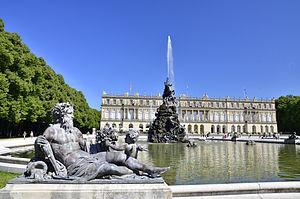
La maison de Wittelsbach est une famille souveraine d'Allemagne occidentale, l'une des plus anciennes et des plus puissantes du Saint-Empire romain germanique. Elle a régné en particulier sur la Bavière et sur le Palatinat, et a donné des souverains au Saint-Empire, à la Suède et à la Grèce.
Herrenchiemsee est un château construit par le roi Louis II de Bavière sur Herrenchiemsee, une île du lac de Chiem, à 80 km à l'est de Munich en direction de Salzbourg. C'est le dernier des châteaux de Louis II de Bavière, resté inachevé.